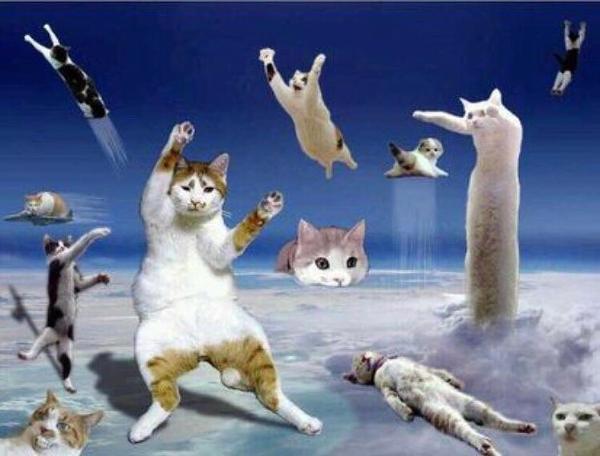
回答: 五時間目は自習です